Rover 800 series

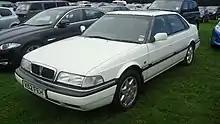
1993 Rover 825SD saloon (post-R17 facelift, but a year before minor changes including smoked rear lights)

There were no V8 versions of the Rover 800 series, in contrast to earlier Rover saloons of this size including its immediate predecessor, the SD1. Unlike its rear-wheel drive predecessor, it had front-wheel drive. Later, a diesel version of the car was launched in 1990 using a 2498 cc engine from Italian company VM Motori, which was related to the slightly smaller engine used in the 2400 SD Turbo model of the Rover SD1, and Range Rover Turbo D.